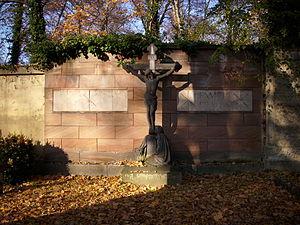
Konrad Fiedler est un savant allemand qui fut également un théoricien de l'art.